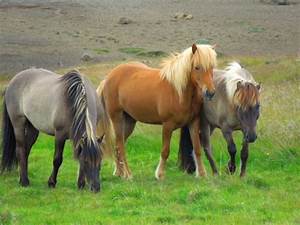
Label: cavallo